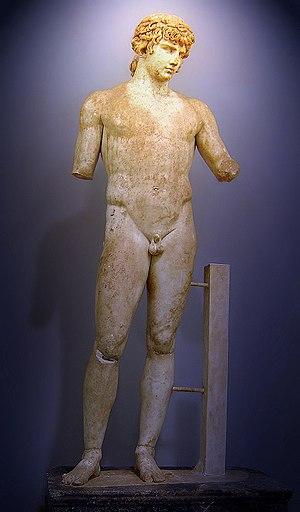
L'Antinoüs de Delphes est une statue de culte d'Antinoüs, en Marbre de Paros, œuvre de l'époque d'Hadrien (117-138 ap. J.-C.). H. 1.8 m (5 ft. 10 ¾ in.). Provenance: temple d'Apollon à Delphes. Il se trouve dans le Musée archéologique de Delphes. Italiano: L'Antinoo di Delfi è una statua del culto di Antinoo, in marmo pario, di un metro e ottanta di altezza, scolpita nell'epoca dell'imperatore Adriano (117-138 d.C.). Proviene dal tempio di Apollo a Delfi. Oggi si ammira presso il Museo archeologico di Delfi (Grecia).
La statue d'Antinoüs de Delphes est une statue antique retrouvée à Delphes lors d'une fouille.